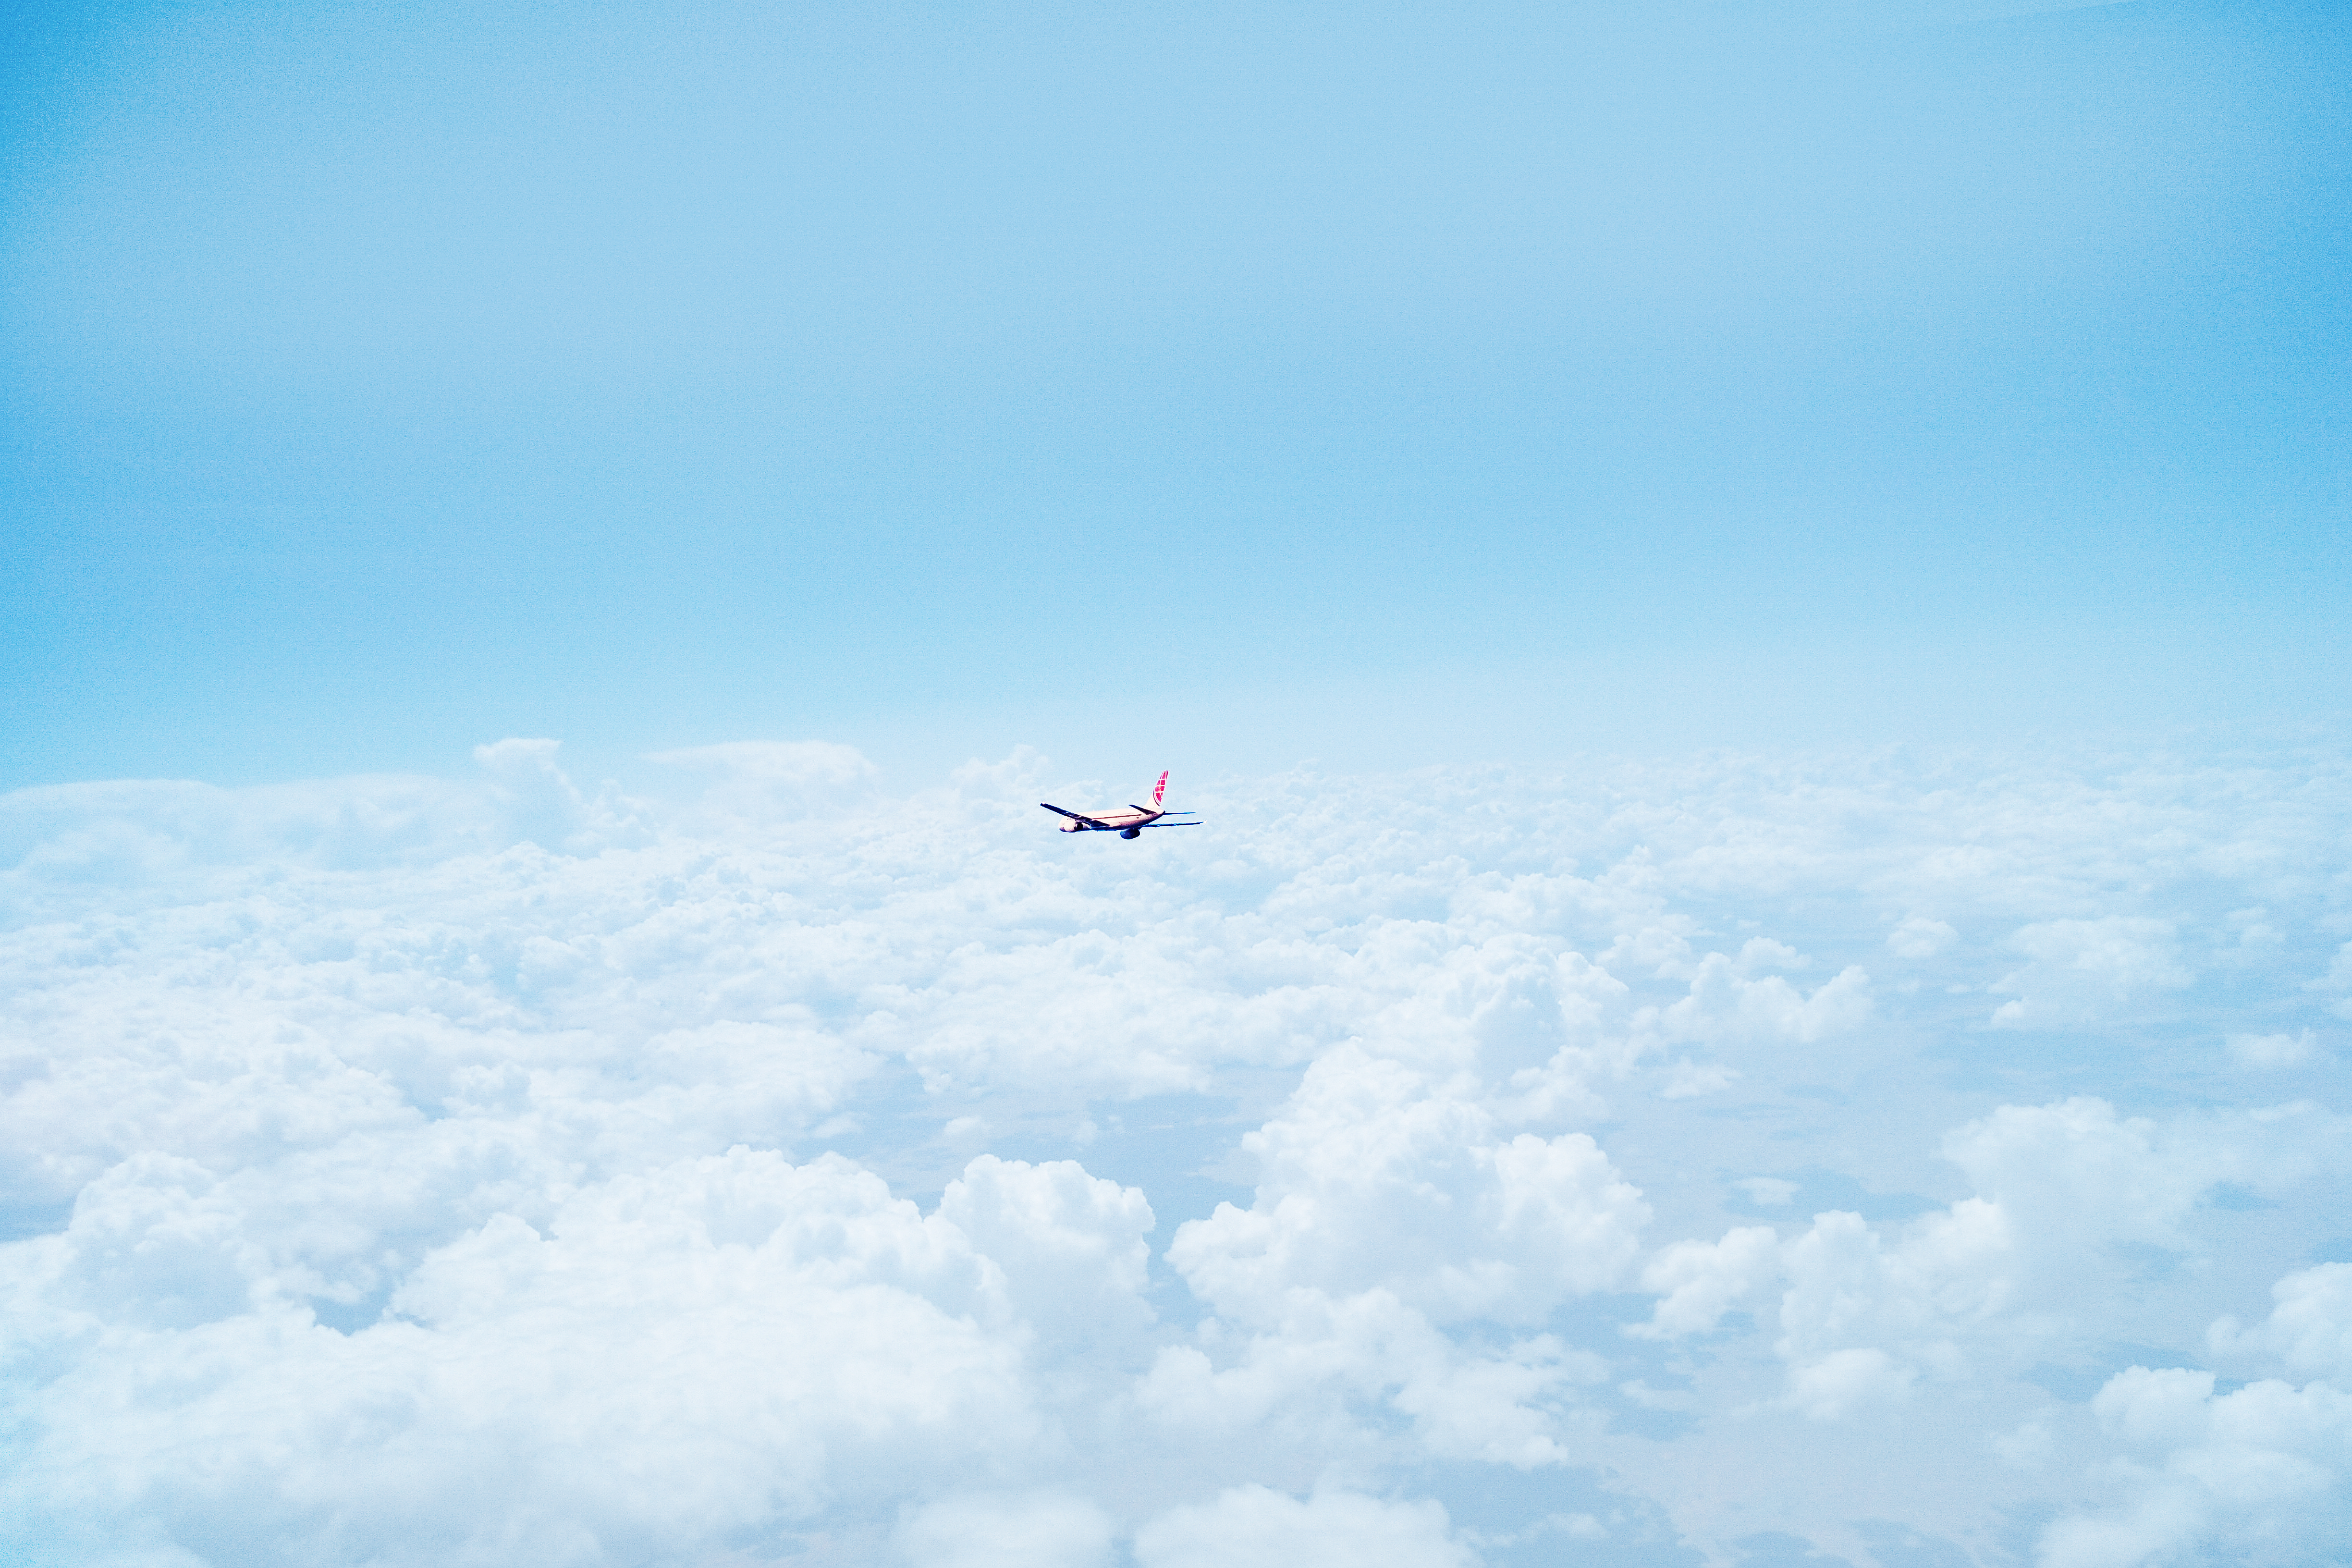
wing, cloud, sky, flying, airplane, plane, aircraft, vehicle, aviation, flight, blue, toy, parachute, clouds, parachuting, atmosphere of earth, over the clouds